Describe the emotion expressed in this image:  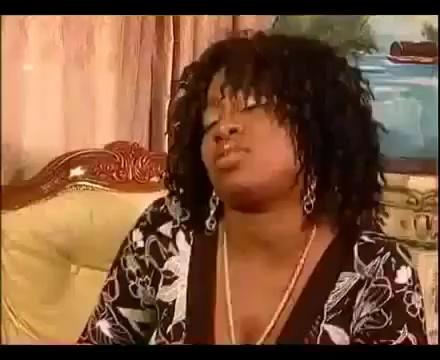
This person displays Fear, valence and arousal with low intensity.